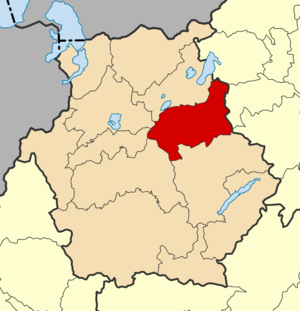
La Grèce est organisée depuis le 1ᵉʳ janvier 2011 en 13 régions et 325 dèmes.